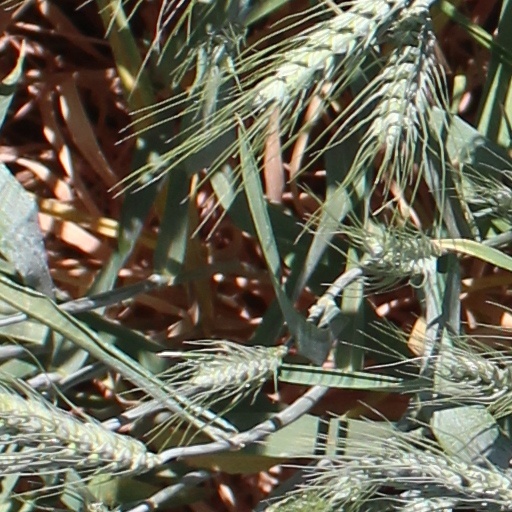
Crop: wheat